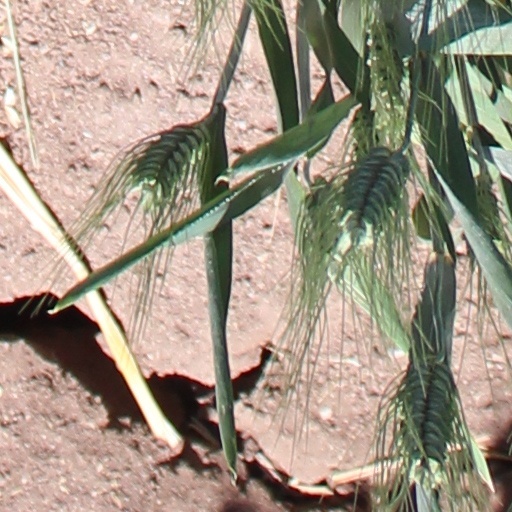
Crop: wheat